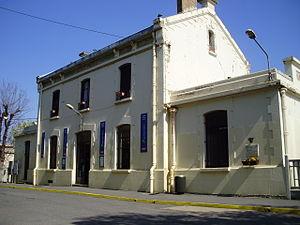
Bâtiment de la gare d'Athis-Mons, Essonne, France
Athis-Mons est une commune française située à douze kilomètres au sud-est de Paris dans le département de l’Essonne en région Île-de-France.
La gare d'Athis-Mons est une gare ferroviaire française des lignes de Paris-Austerlitz à Bordeaux-Saint-Jean et de la Grande ceinture de Paris, située sur le territoire de la commune d'Athis-Mons, dans le département de l'Essonne en région Île-de-France.